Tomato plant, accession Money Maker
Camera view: bottom (45 deg); turntable rotation: 270 degrees
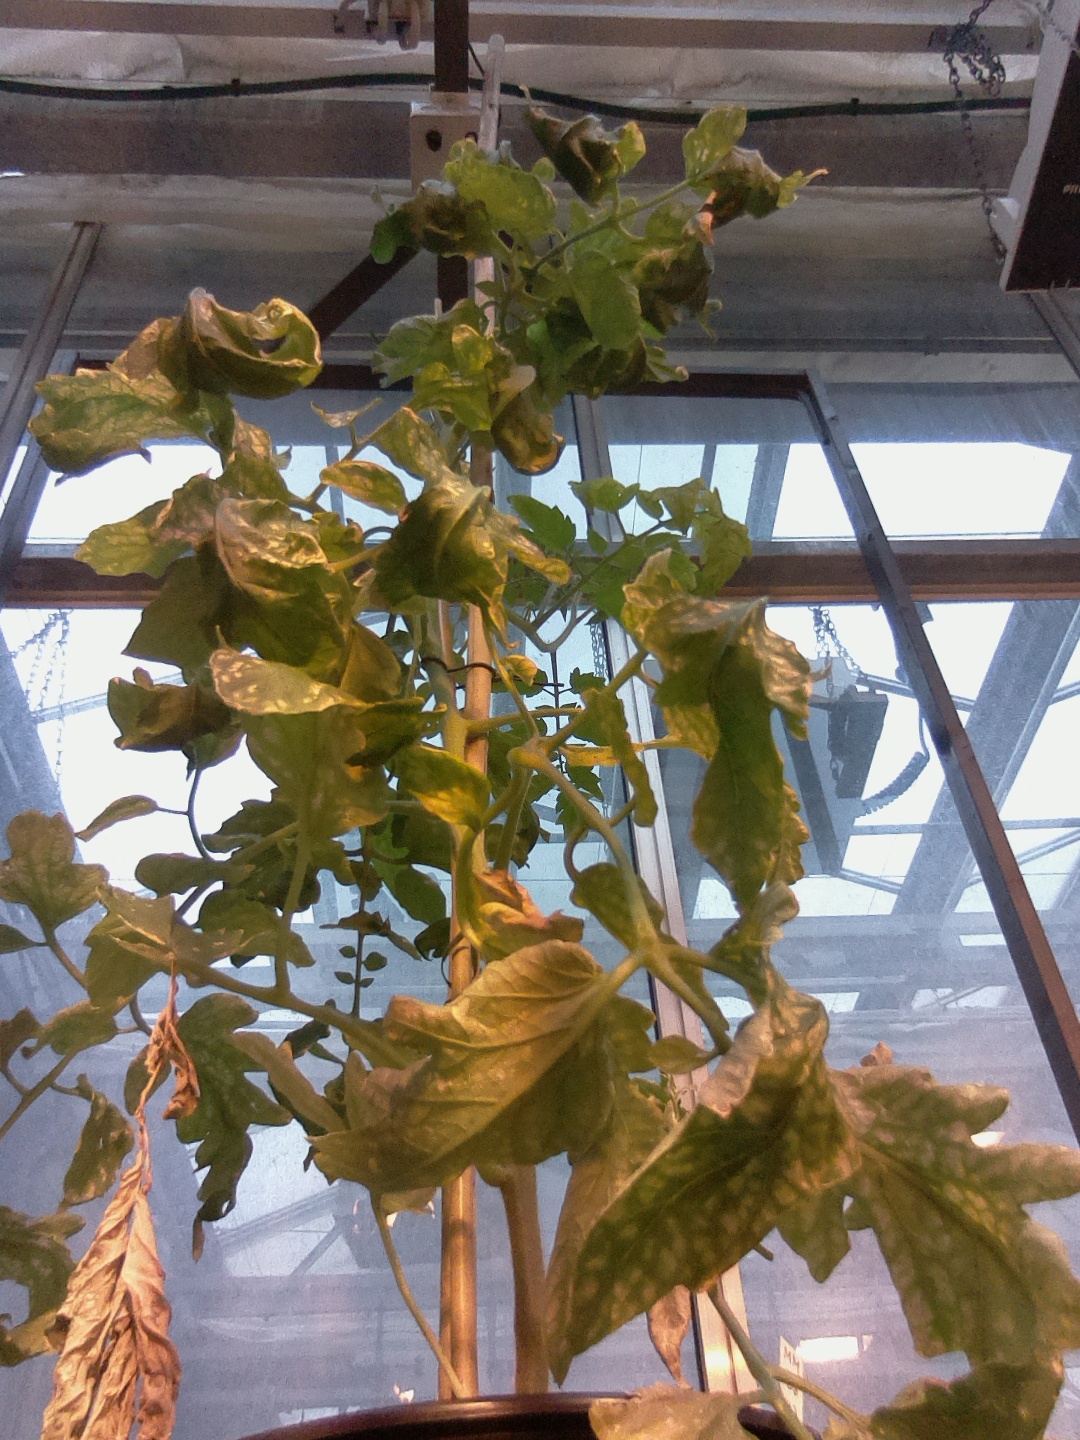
BBCH growth stage 75: 50%-60% of final fruit size